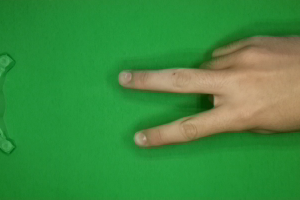
Label: scissors